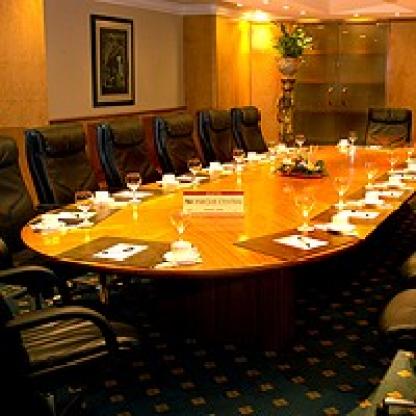
Scene: Indoor